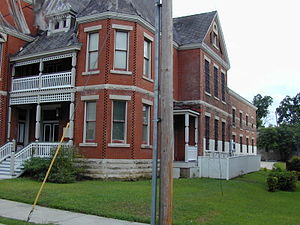
Natchez (Mississippi) / Historie / Fra borgerkrigen til i dag
Det gamle fængsel i Natchez. I modsætning til mange andre steder i USA blev hængninger ikke gennemført udendørs, men inde i fængslet. De store vinduer i "tårnet" forrest, hvor hængningerne foregik, tillod dog at offentligheden alligevel kunne følge med.
Natchez er hovedby i Adams County i staten Mississippi. Byen har 15.792 indbyggere. Byen blev grundlagt i 1716 og var det sydlige udgangspunkt for Natchez Trace. Byen spillede en stor rolle i udviklingen af det sydvestlige USA.